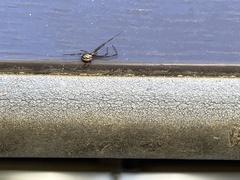
Species: Lactrodectus_hesperus